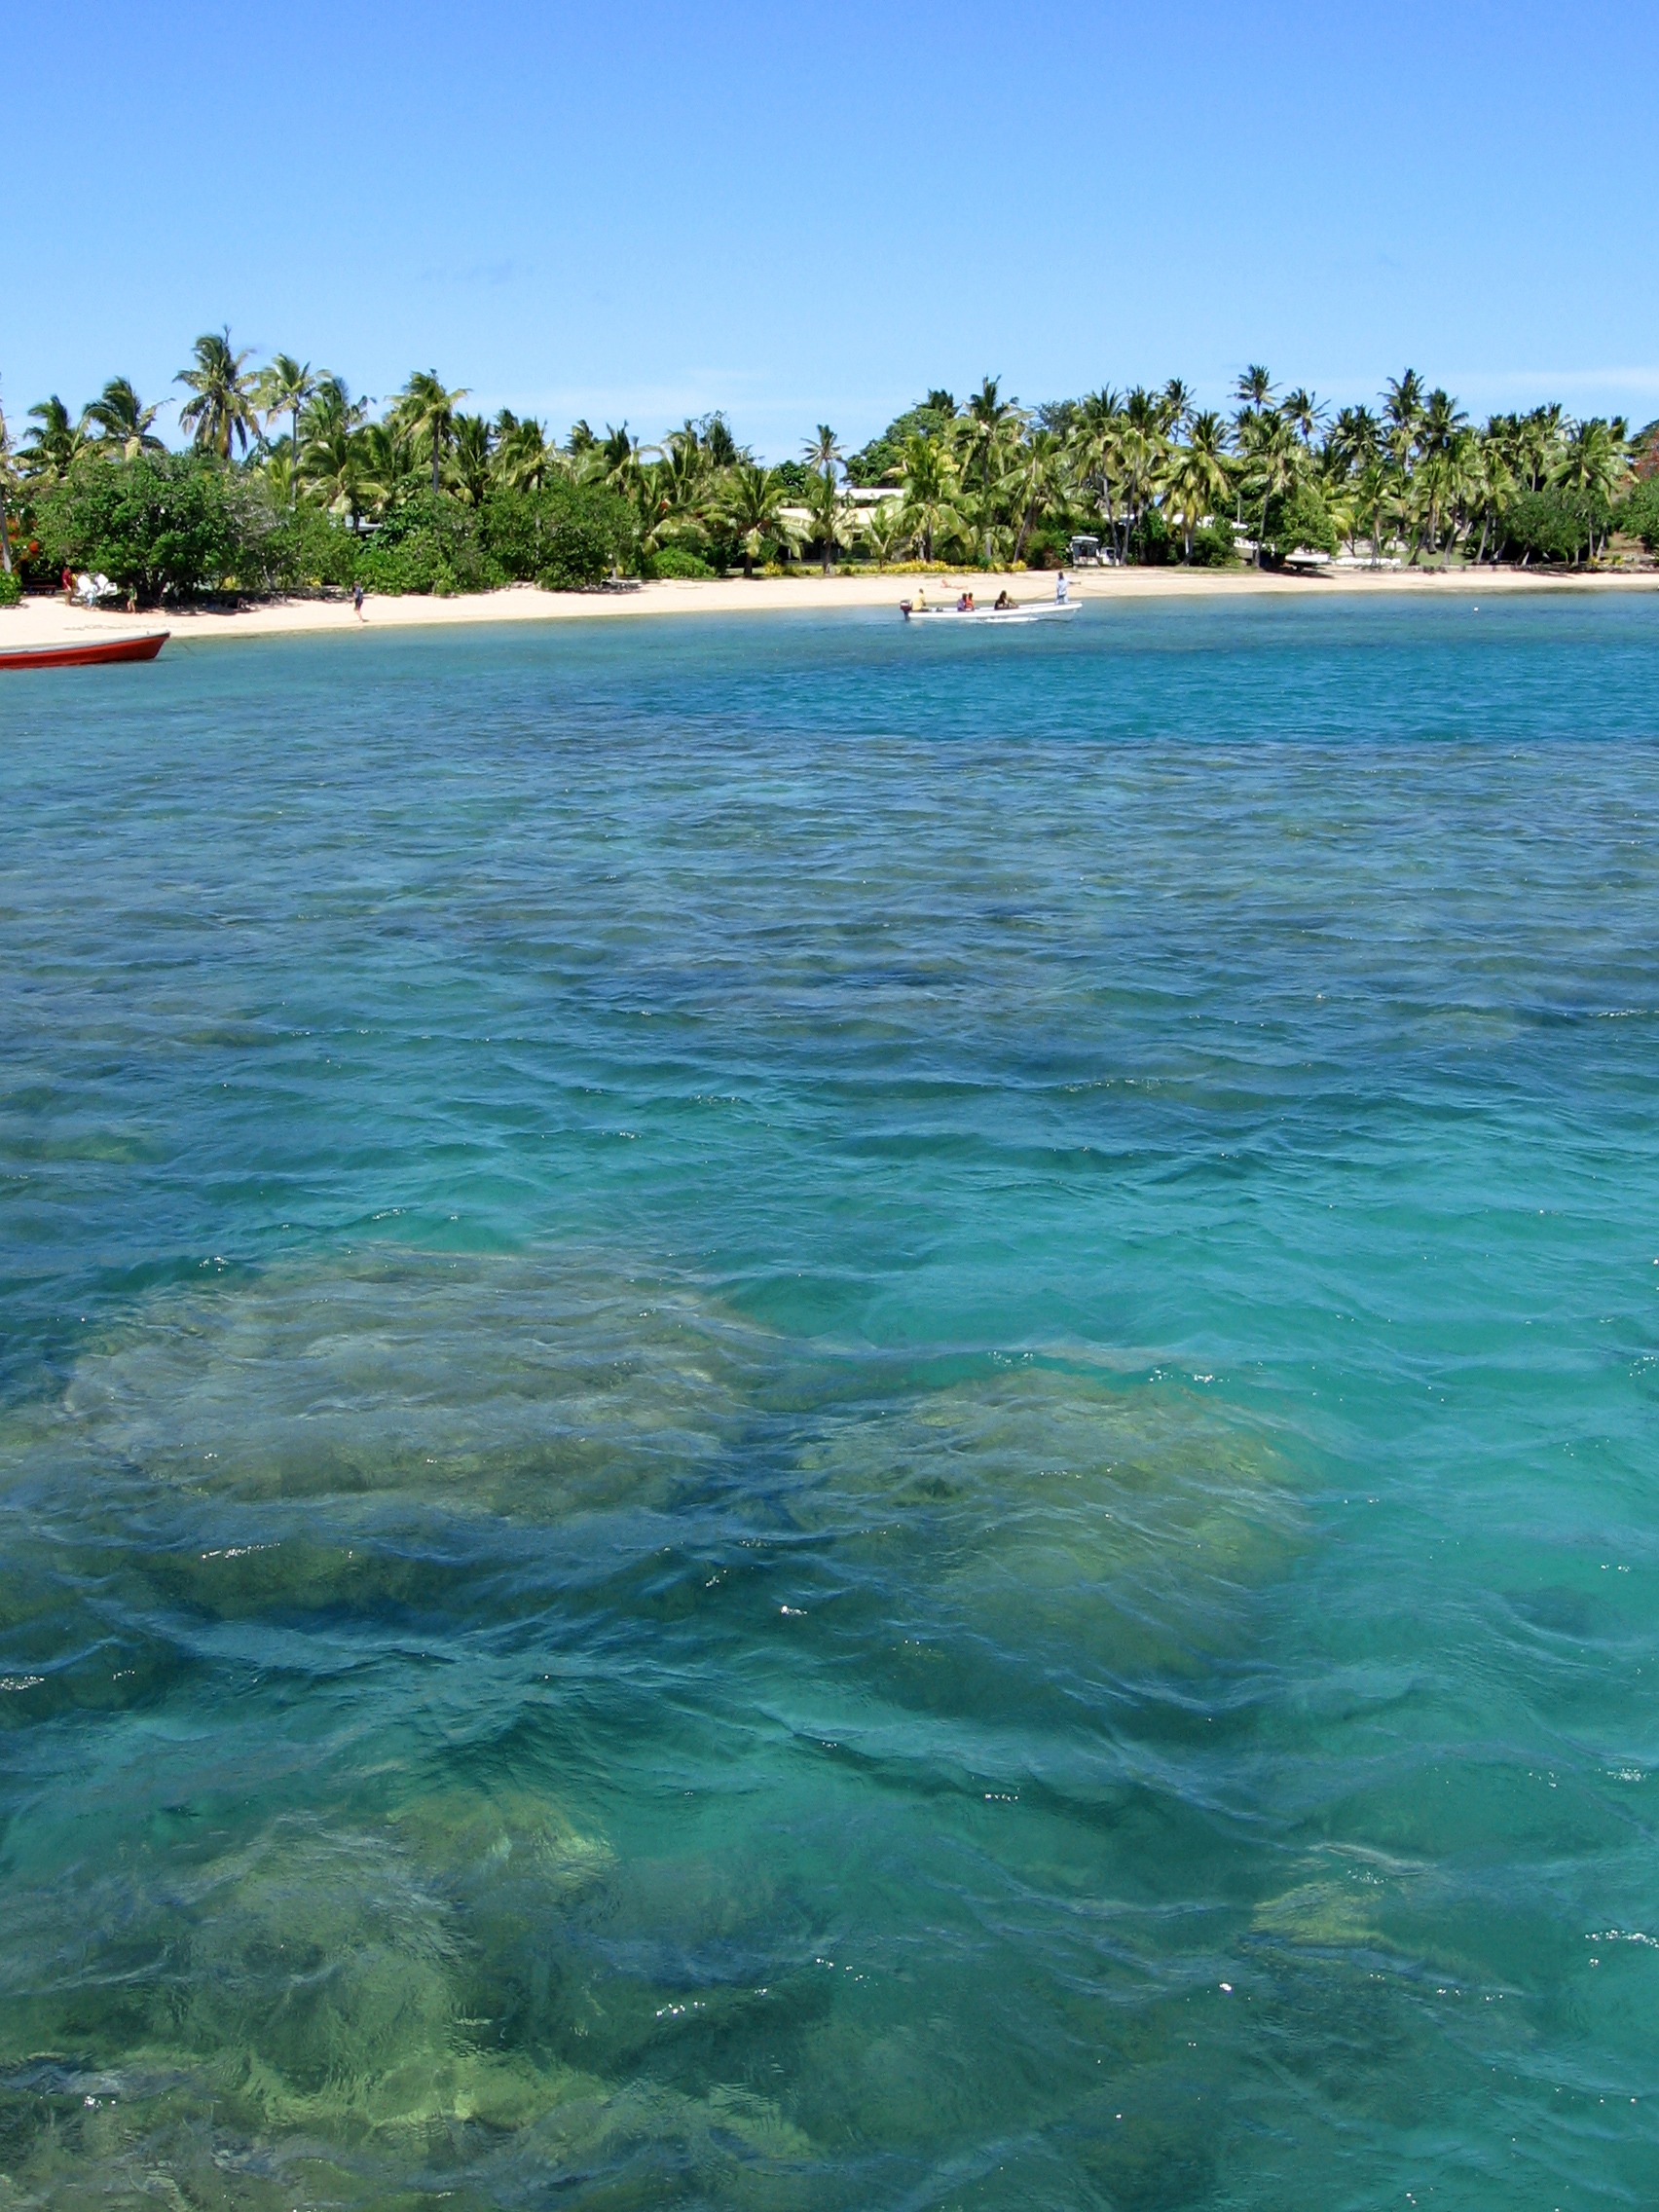
beach, sea, coast, water, ocean, shore, lake, ship, summer, travel, diving, boot, cove, inlet, holiday, lagoon, bay, island, tourism, coral, coral reef, body of water, relaxation, archipelago, palm trees, snorkeling, islet, fiji, south sea, dream holiday